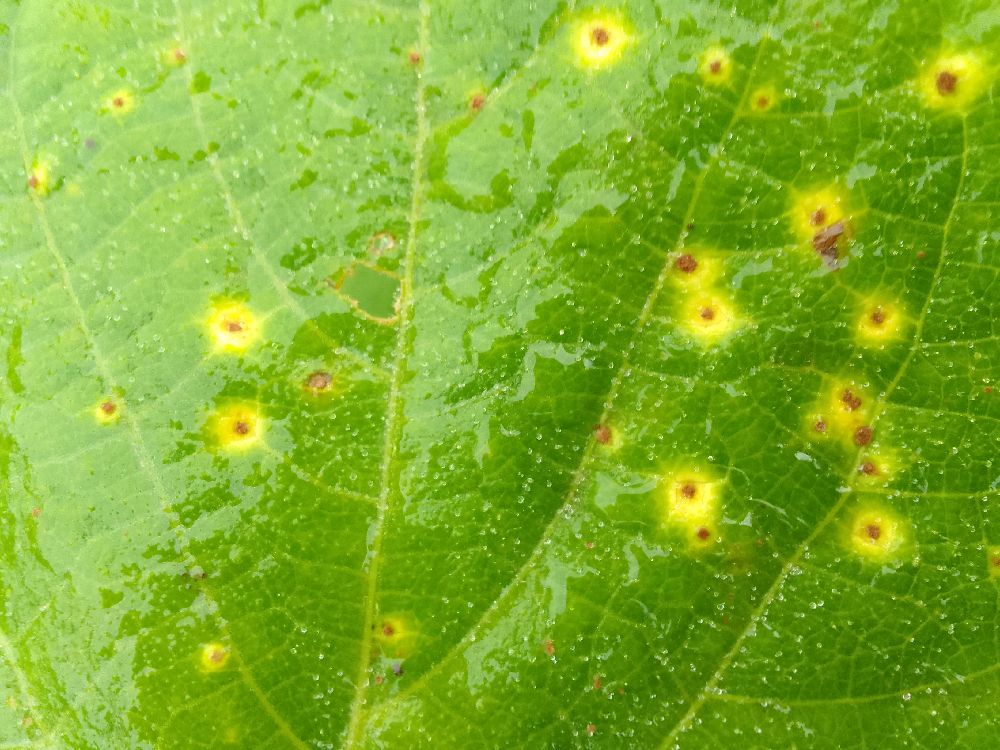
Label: rust